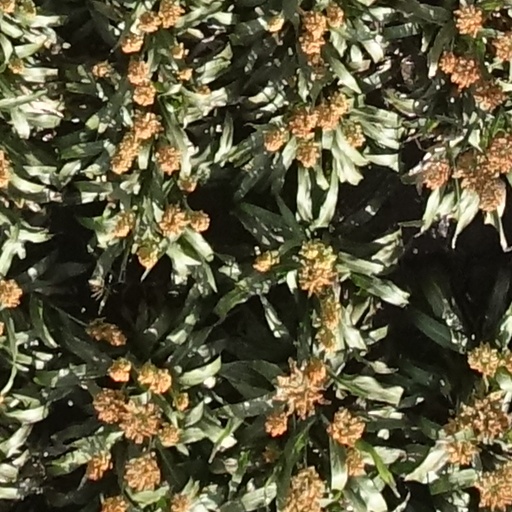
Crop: sorghum